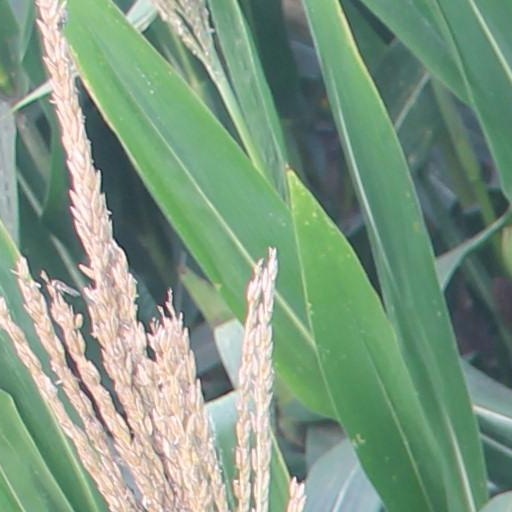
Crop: maize; corn